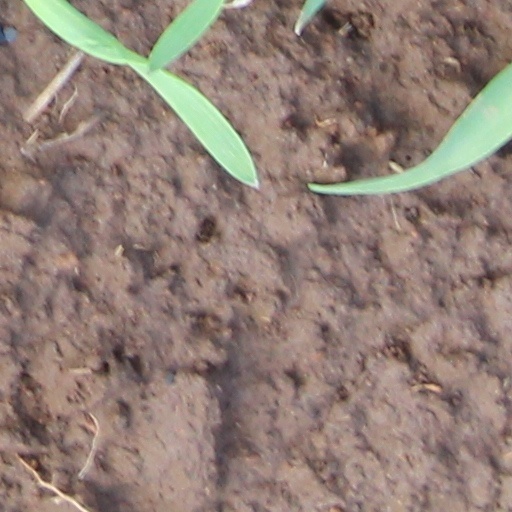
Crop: wheat